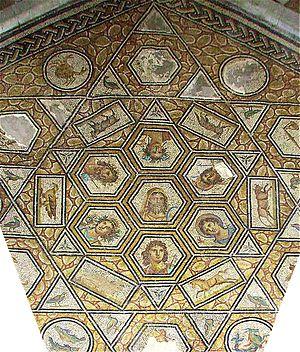
Mosaïque des jours et du zodiaque dans le musée national du Bardo -Tunis
Le musée national du Bardo est un musée de Tunis, capitale de la Tunisie, situé dans la banlieue du Bardo.